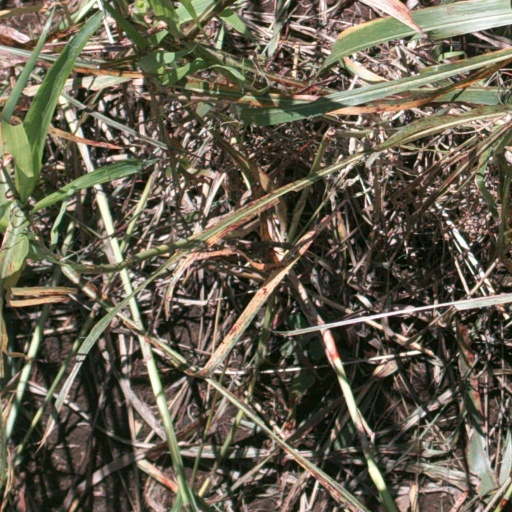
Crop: sorghum